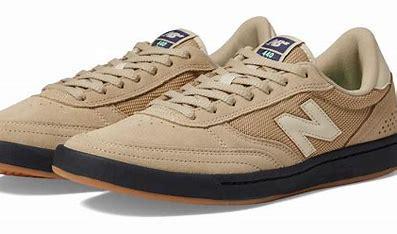
Brand: New
Model: Balance New Balance Numeric 440